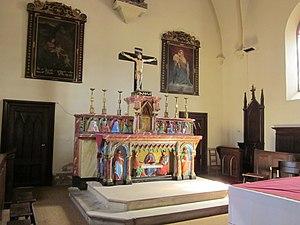
Vannoz (Jura) - église - autel
Vannoz est une commune française située dans le département du Jura en région Bourgogne-Franche-Comté. Les habitants se nomment les Vanouillards et Vanouillardes.